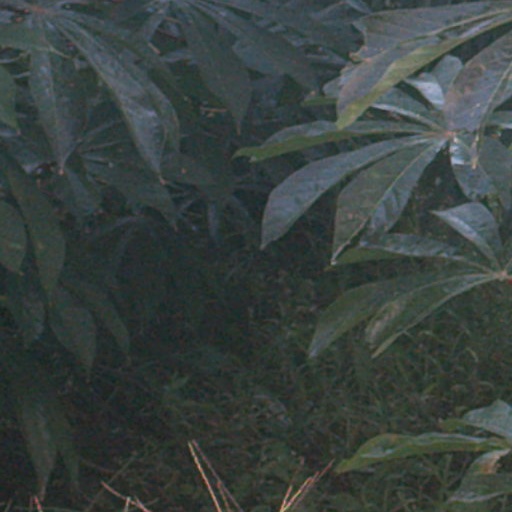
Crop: cassava